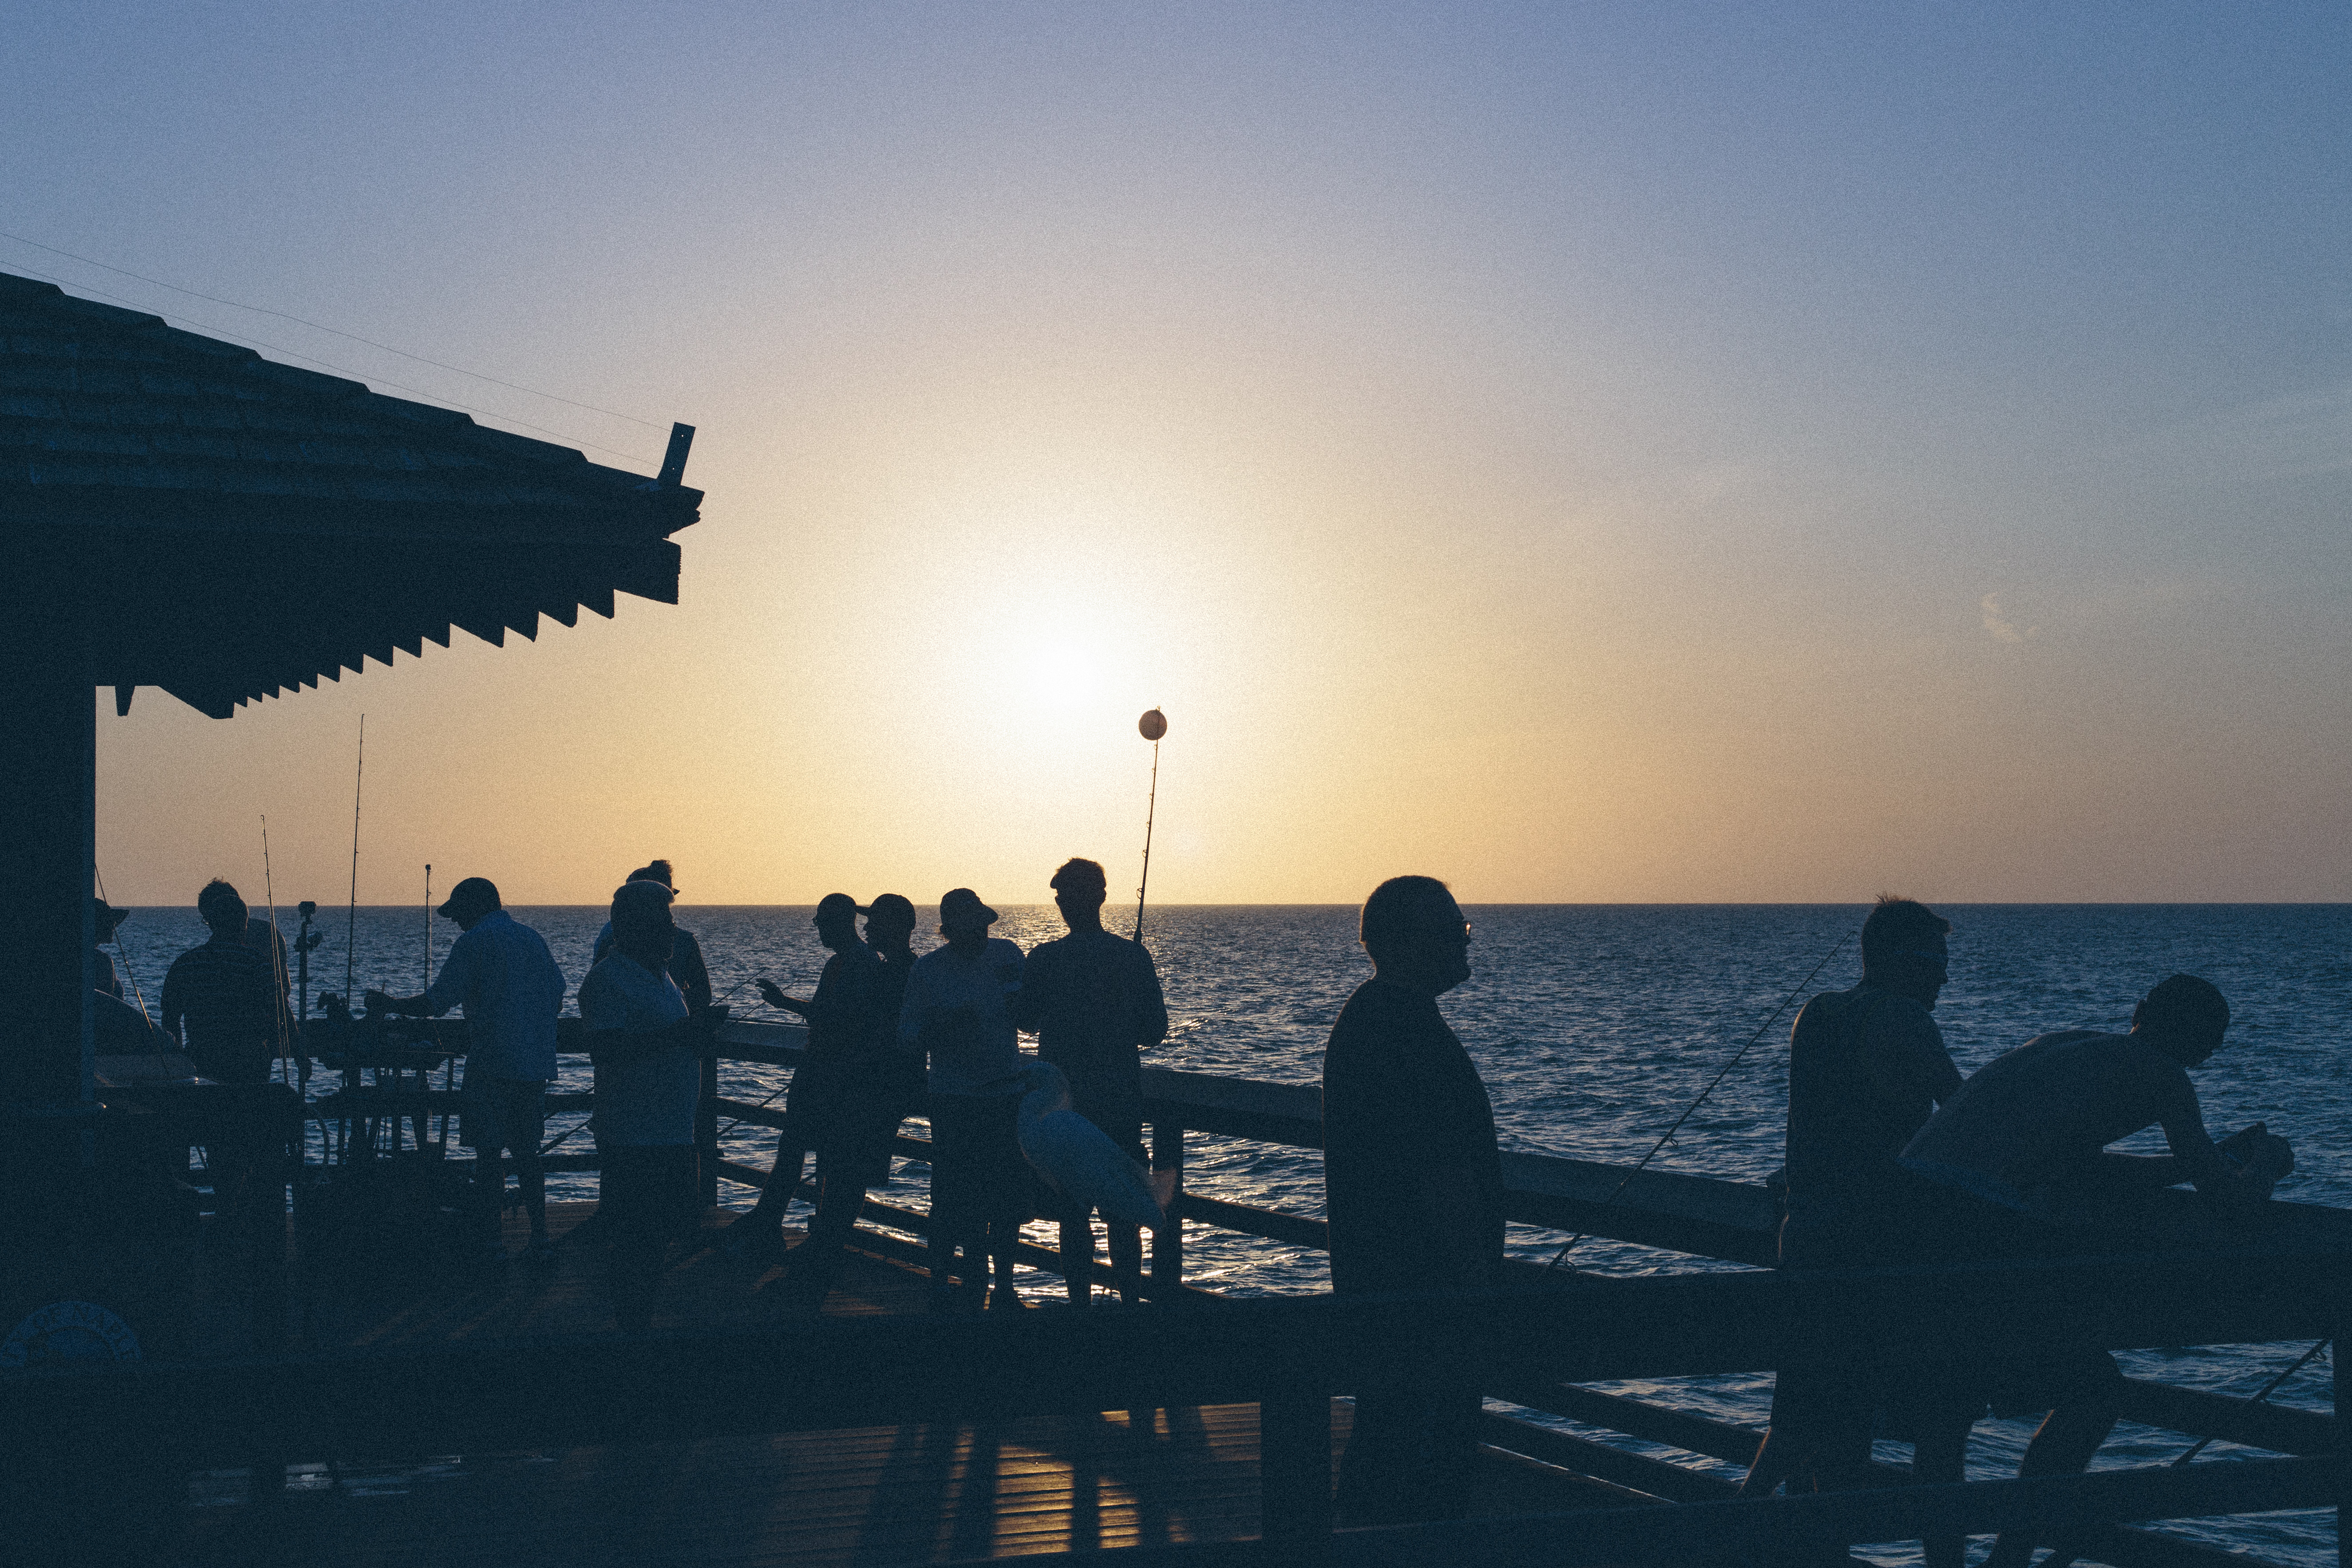
sea, ocean, horizon, people, sunrise, sunset, skyline, sunlight, morning, dawn, pier, dusk, evening, reflection, fishing, atmospheric phenomenon, atmosphere of earth